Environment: real
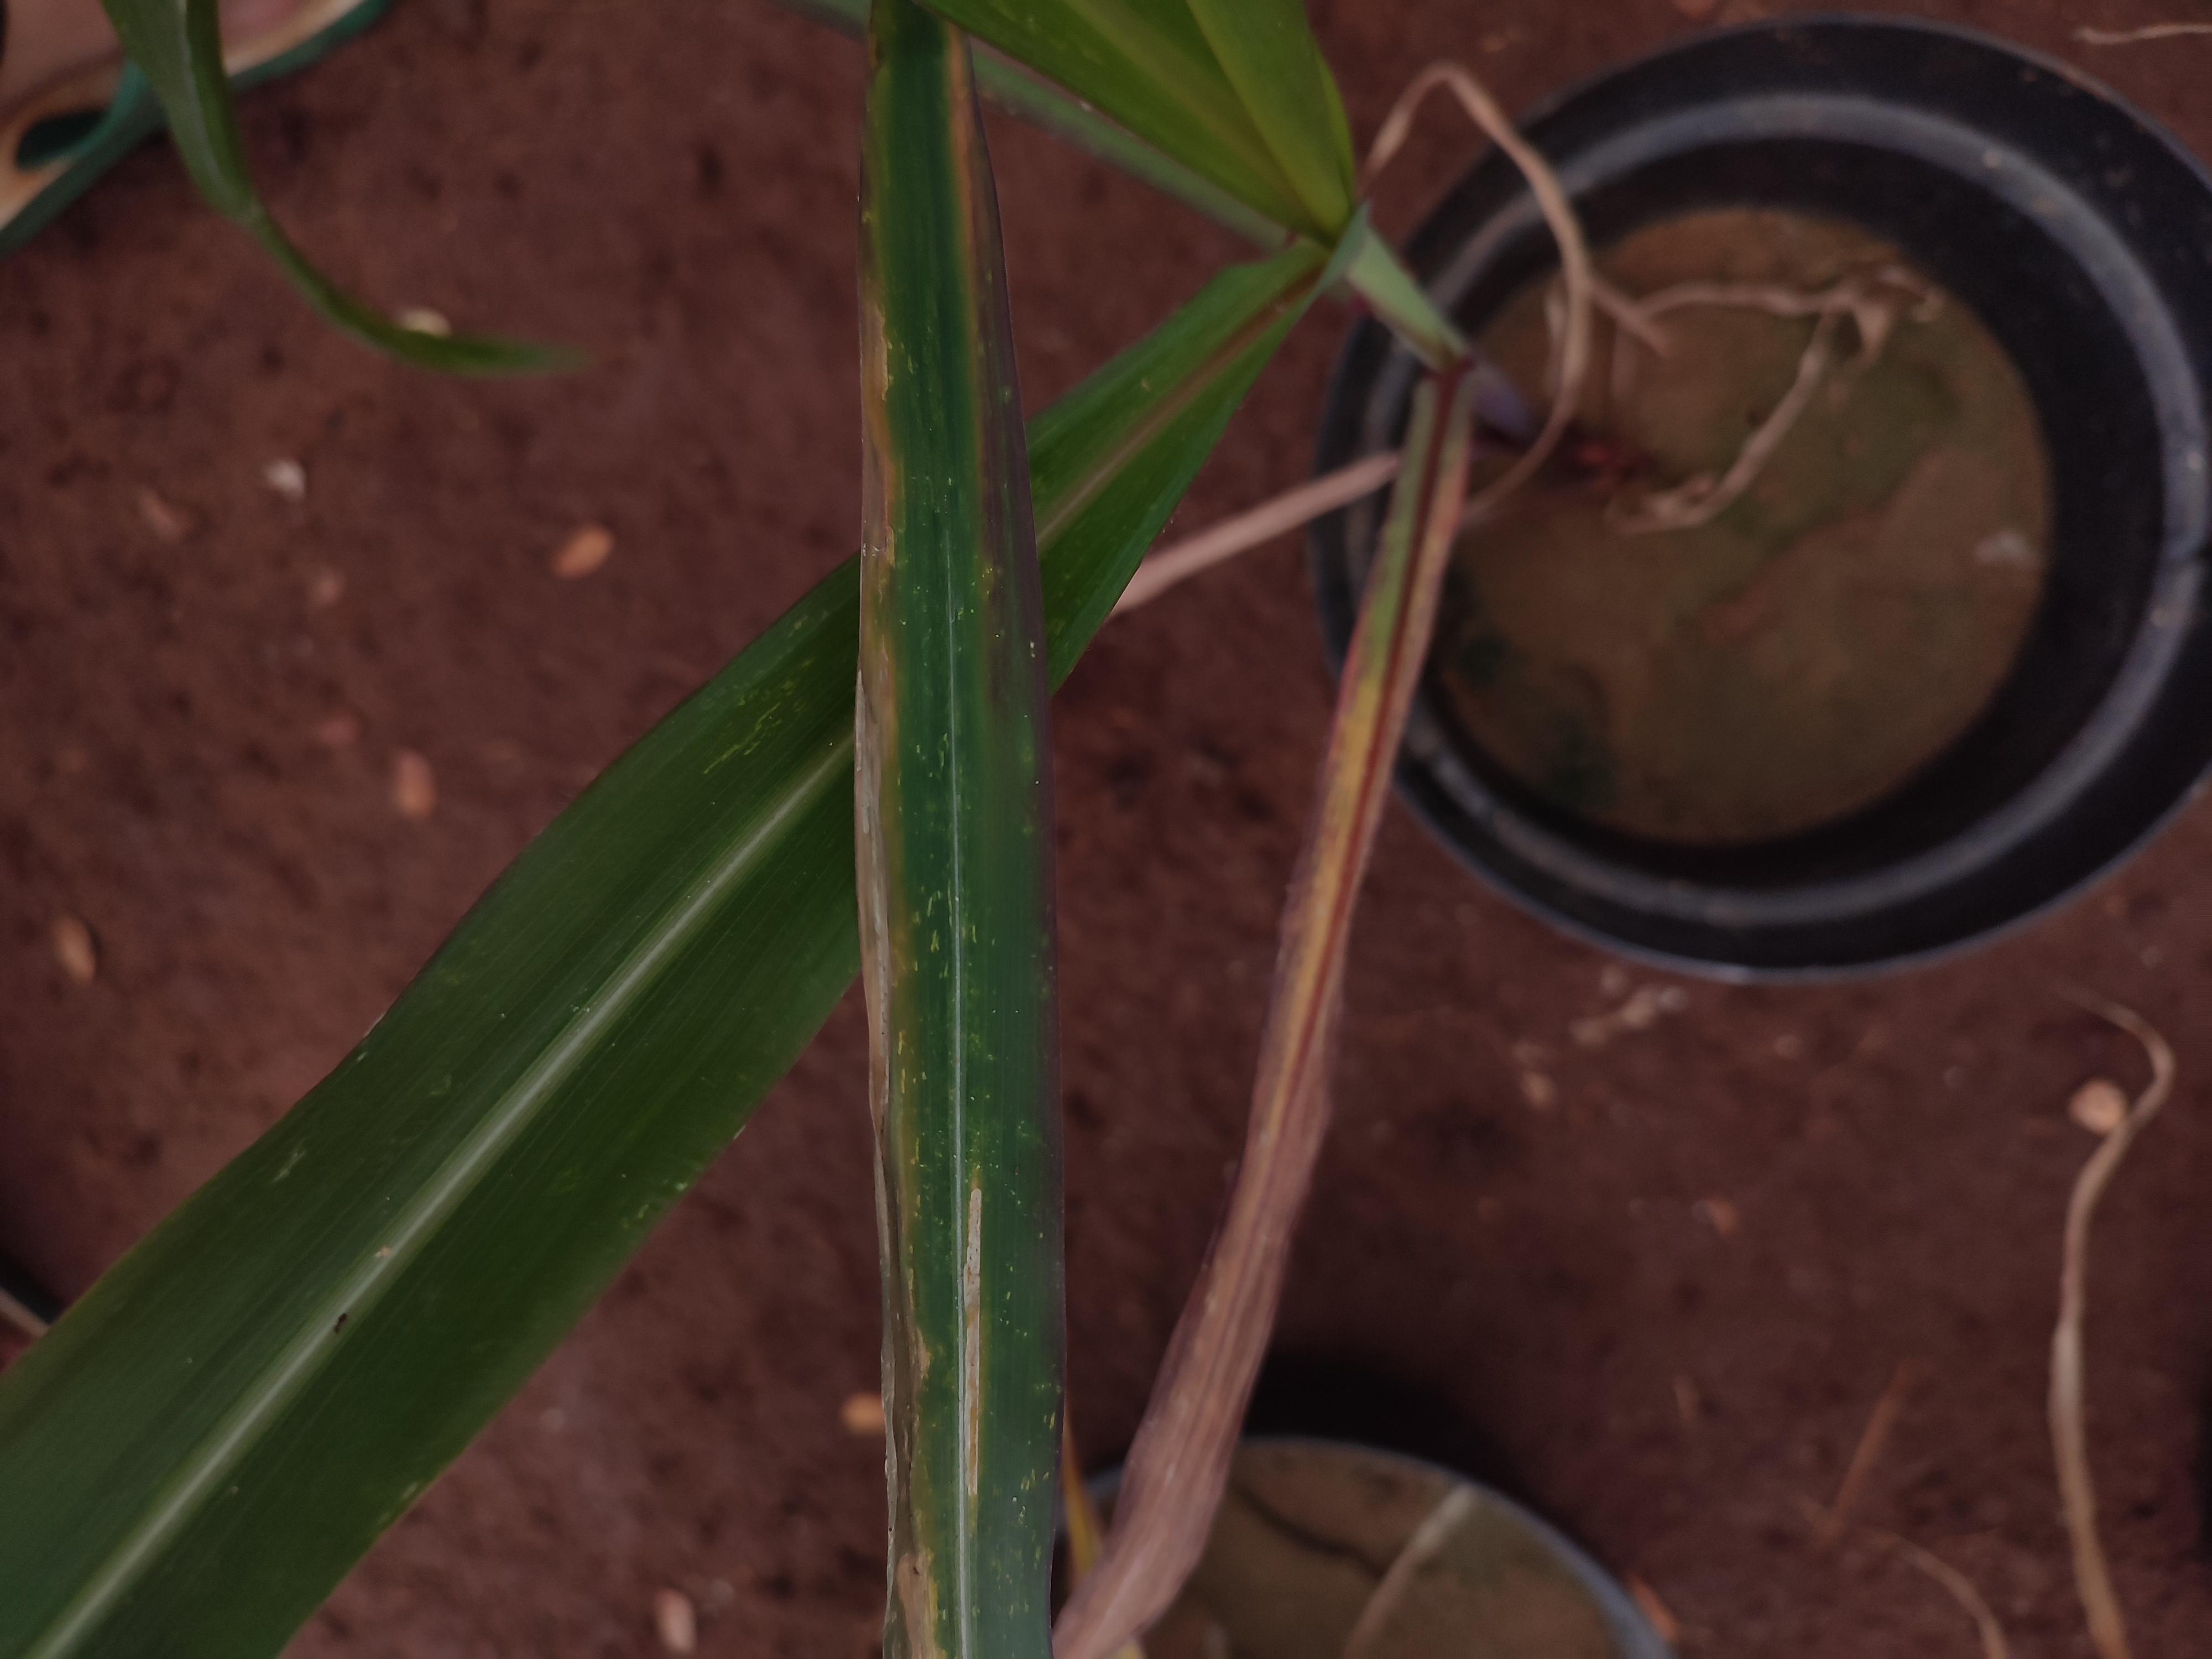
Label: phosphorus_deficiency